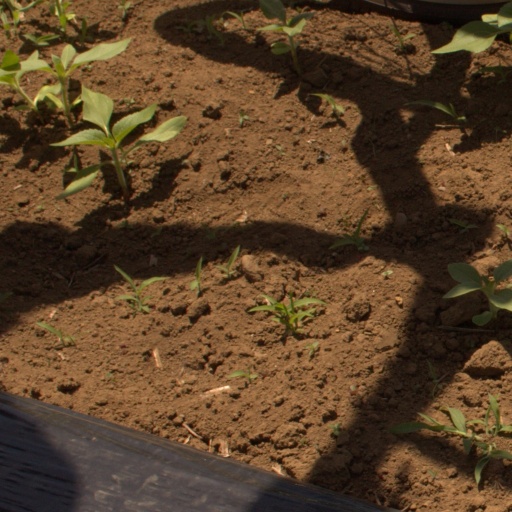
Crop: Jerusalem artichoke